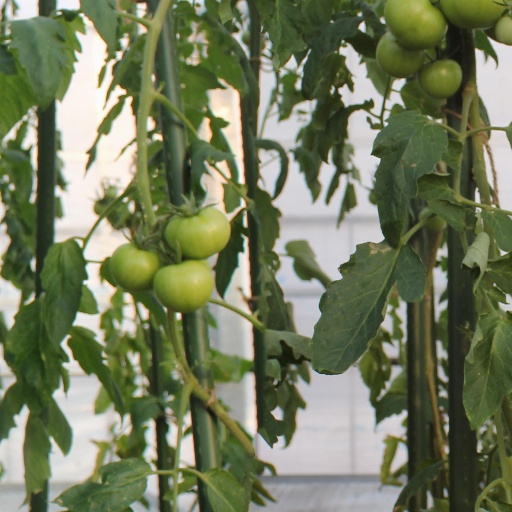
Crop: tomato